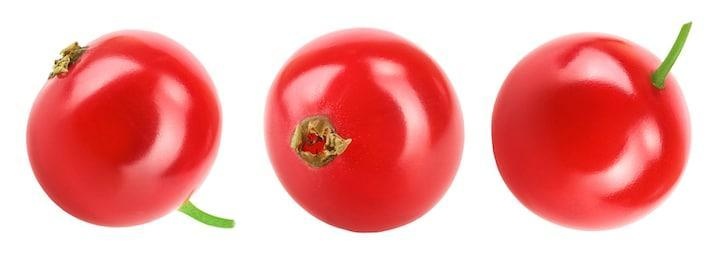
Label: redcurrant